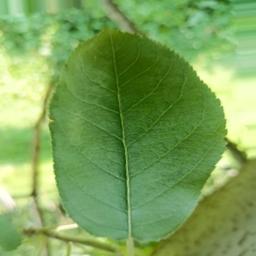
Label: Healthy